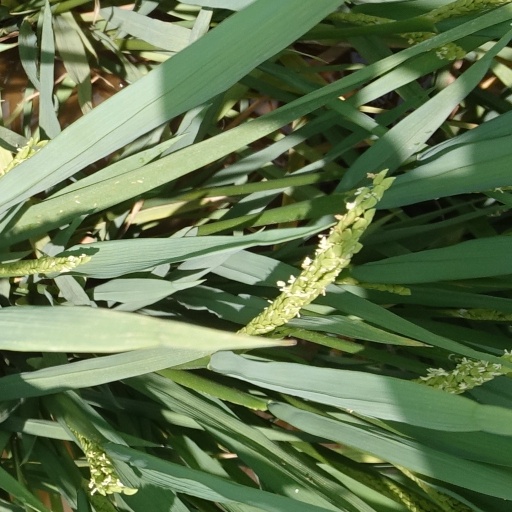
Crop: rice